Night of the Demons 2

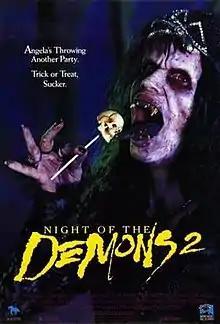
Theatrical release poster

Night of the Demons 2 is a 1994 American horror film directed by Brian Trenchard-Smith and starring Amelia Kinkade, Cristi Harris, Rick Peters, Jennifer Rhodes and Christine Taylor. It is the sequel to "Night of the Demons" and was released on home video in 1994 by Republic Pictures Home Video. Lionsgate released it on DVD in 2007; Olive Films released a widescreen DVD and a first time Blu-ray release on February 19, 2013. The film was followed by the 1997 sequel "Night of the Demons 3".